Mikkeli

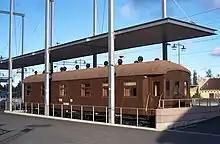
Mannerheim's carriage

Mikkeli has a fast road connection to the Helsinki metropolitan area through Finnish national road 5 and Finnish national road 4, which is a four lane highway. Mikkeli has a railway station on the Savonia railway with five trains to and from Helsinki, daily. There are also bus connections to neighboring cities and municipalities and a small local bus transit network within the city limits. Mikkeli also has its own airport, which however has had no scheduled commercial flights since 2005.